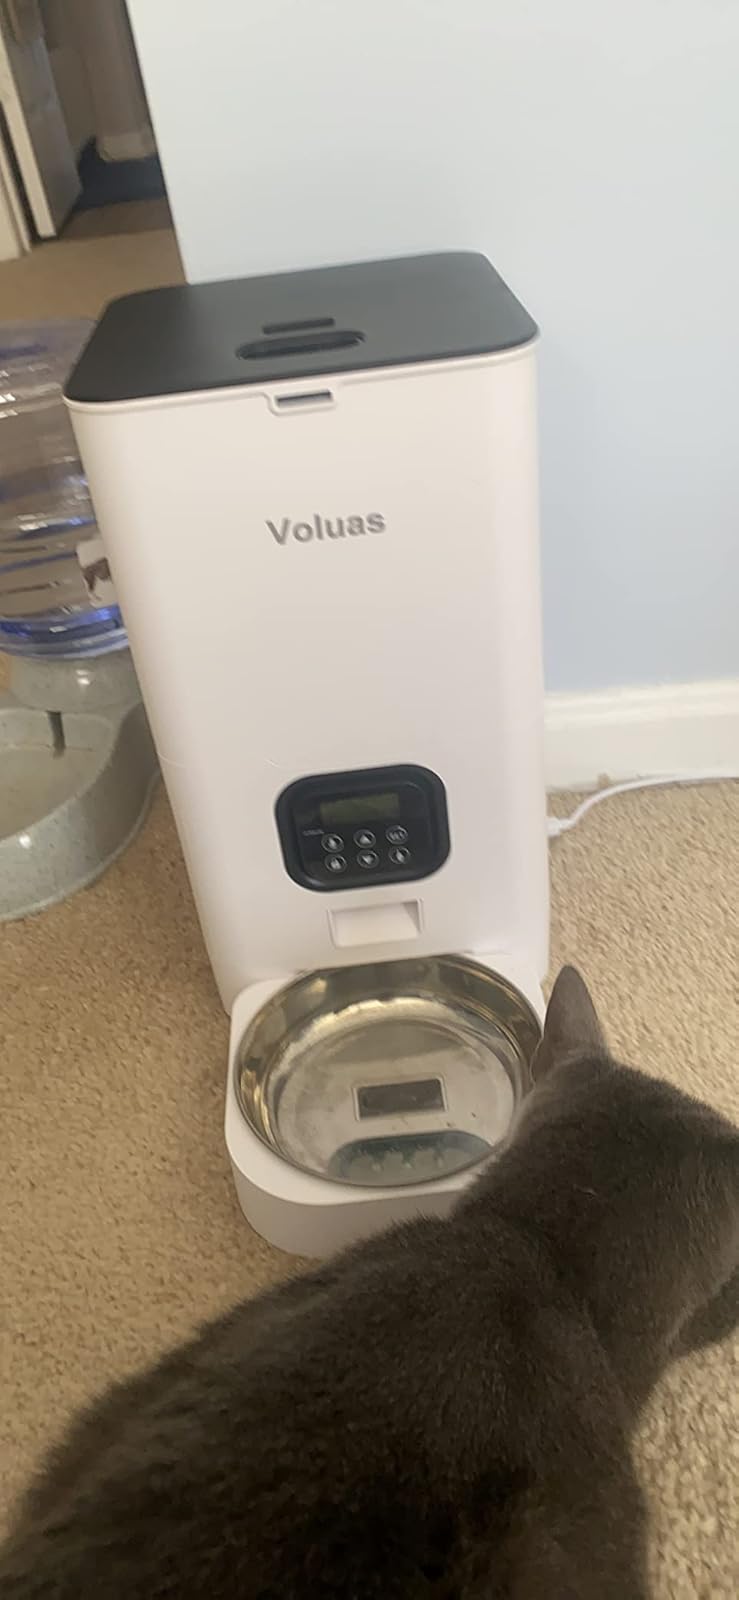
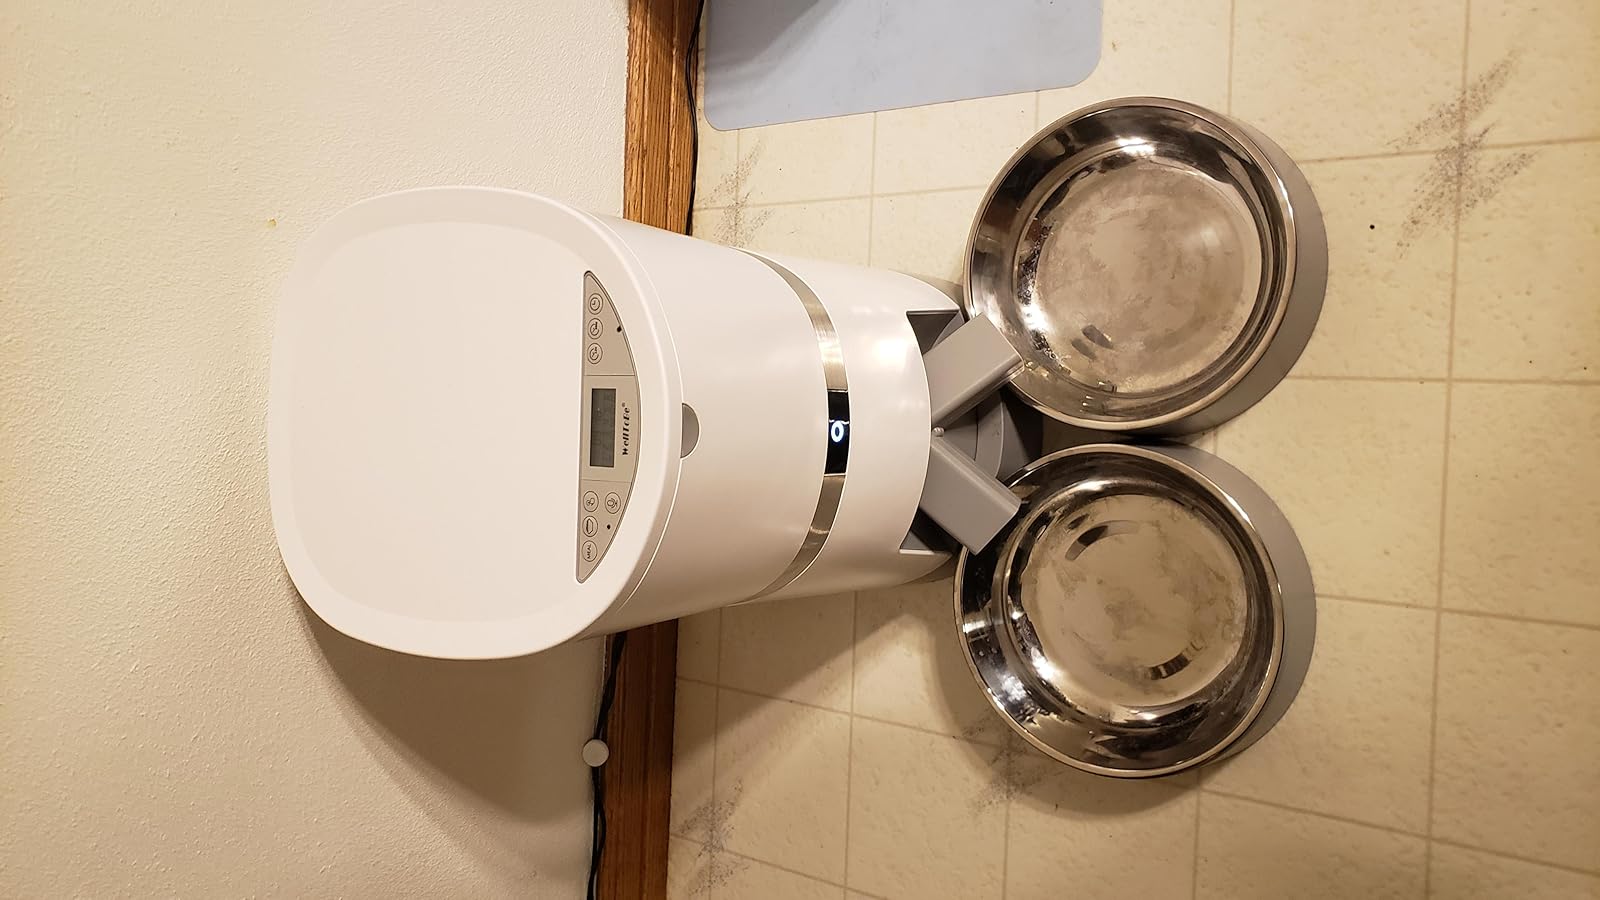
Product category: items_feeder
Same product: no